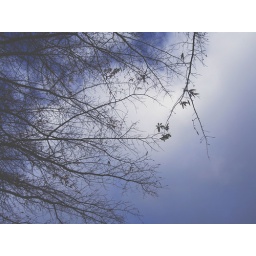
tree in the sky